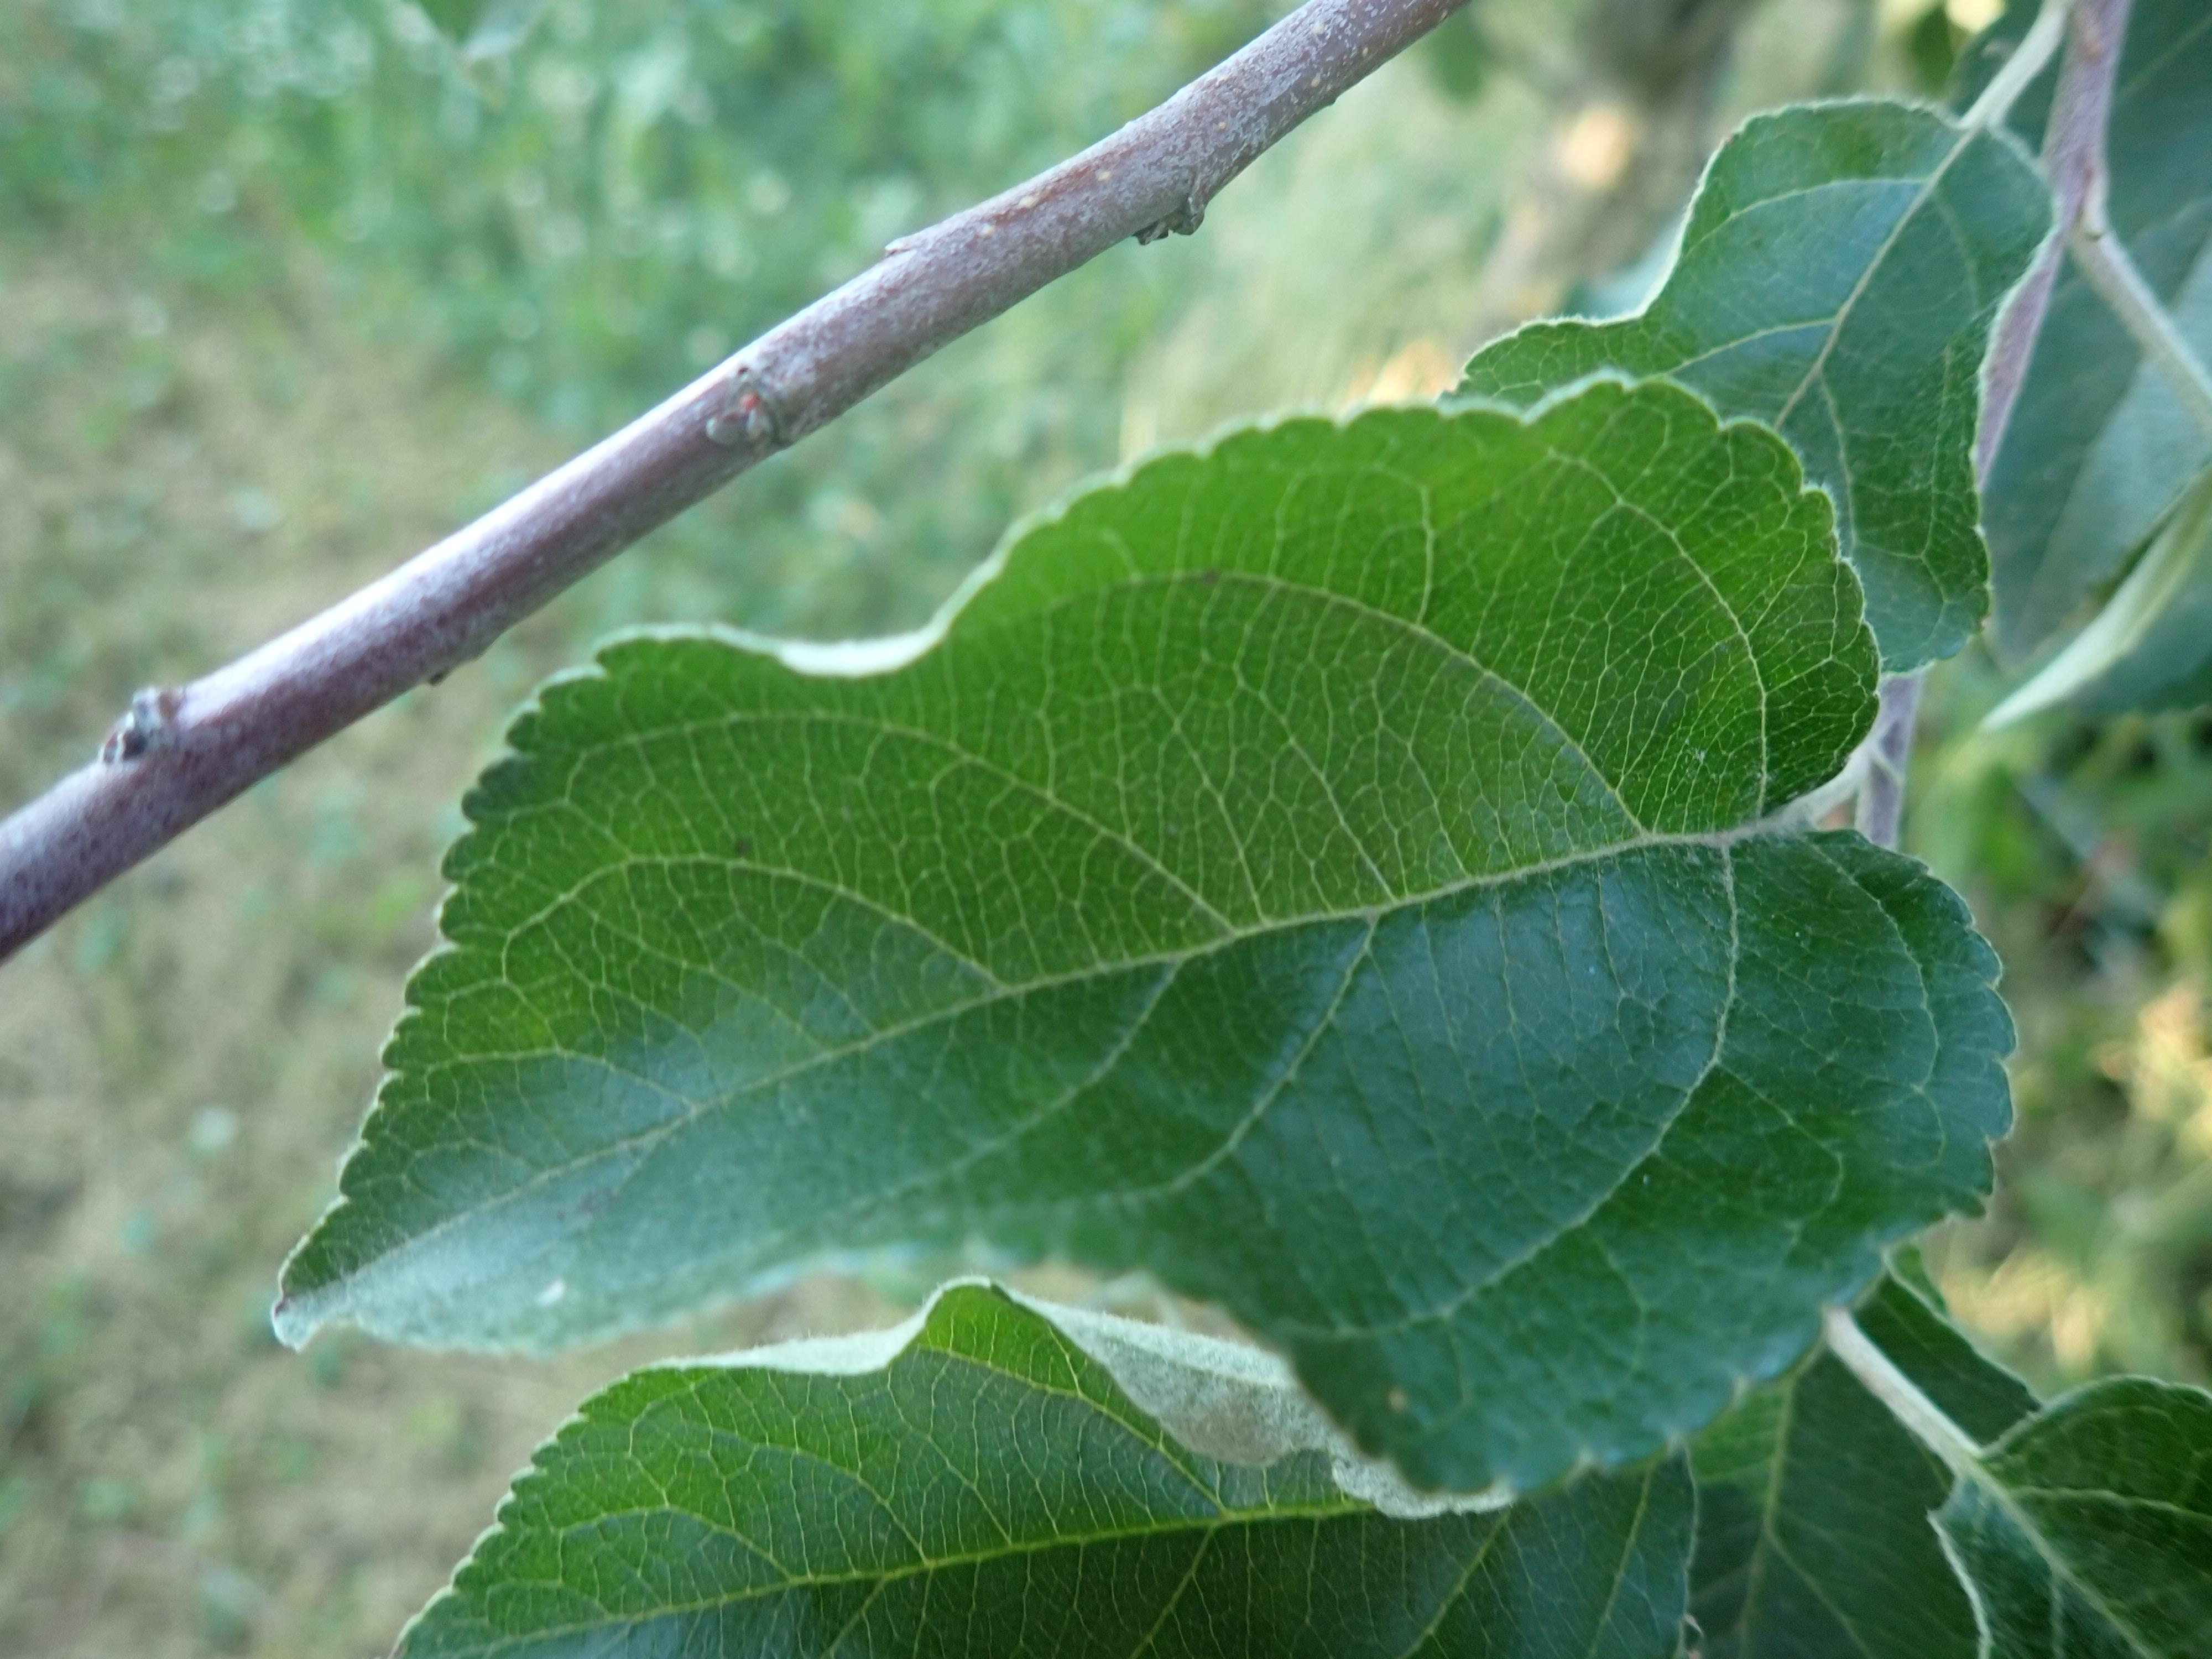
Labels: healthy